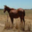
Label: horse